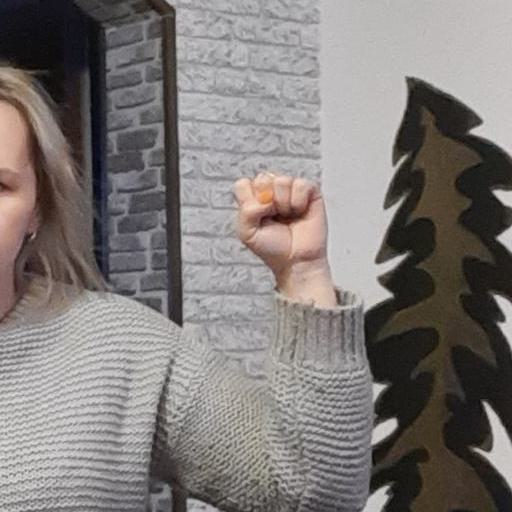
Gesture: fist